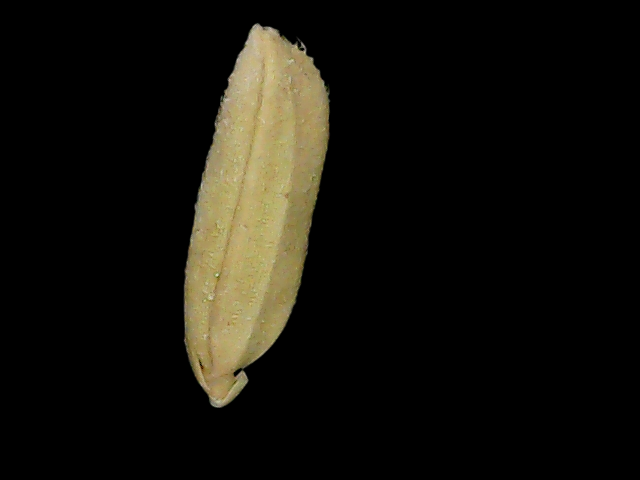
Rice variety: Bd85